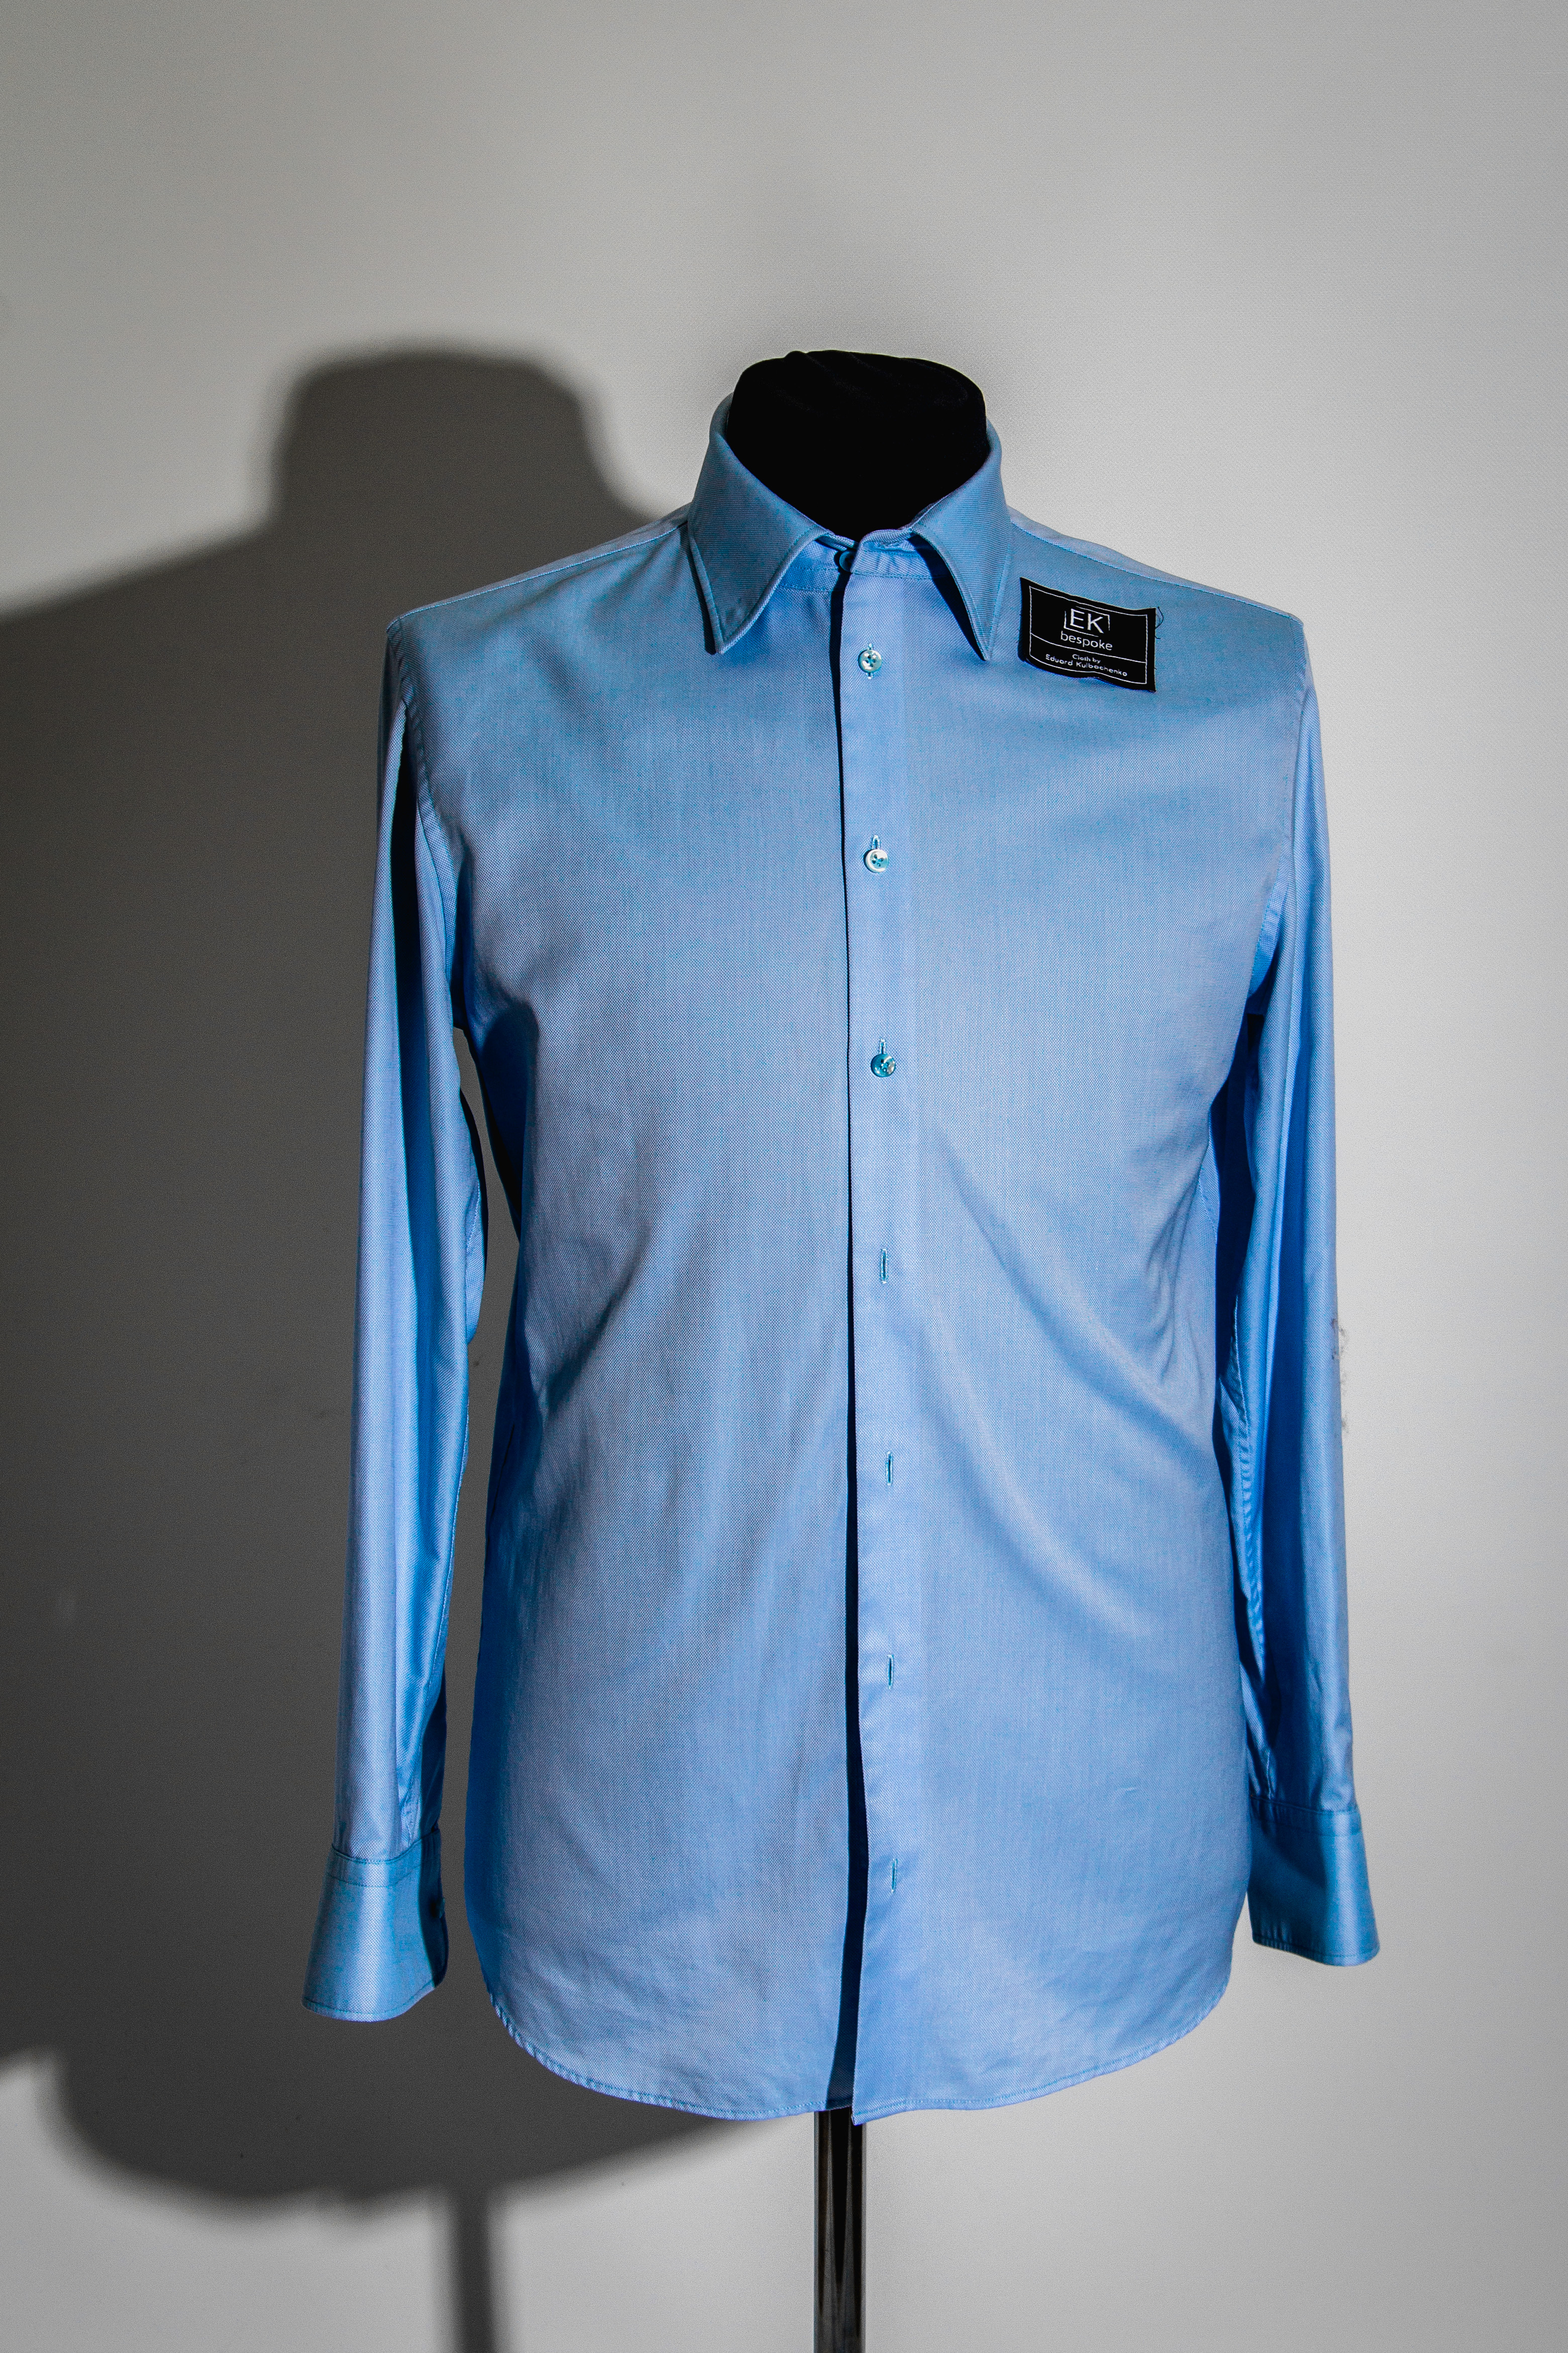
shirt, blue, studio, outerwear, coat, dress shirt, azure, neck, sleeve, grey, collar, street fashion, fashion design, blazer, formal wear, electric blue, button, clothes hanger, denim, magenta, font, pocket, gadget, fashion accessory, brand, sportswear, pattern, t shirt, uniform, top, carmine